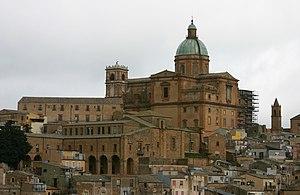
Piazza Armerina, en sicilien Chiazza, est une commune de la province d'Enna en Sicile. À proximité de Piazza Armerina se trouve la villa romaine du Casale.